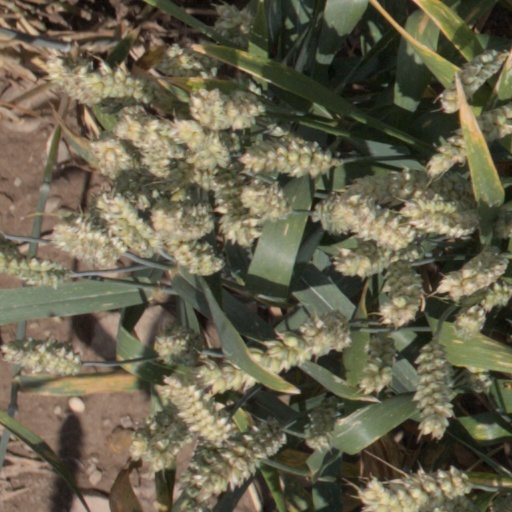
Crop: wheat